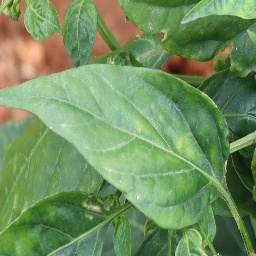
Label: nutritional